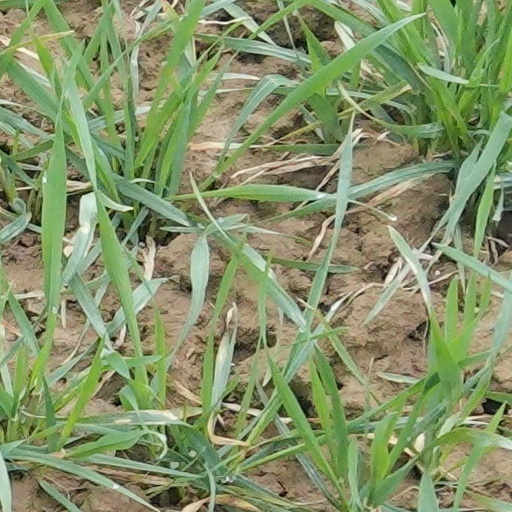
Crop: wheat